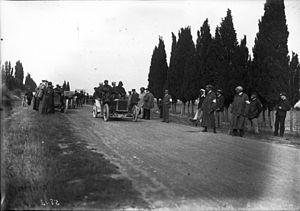
Mr Rivierre sur une voiture Cottereau, lors d'une course sur le Mont Ventoux, en 1906
Cottereau est un constructeur automobile français.